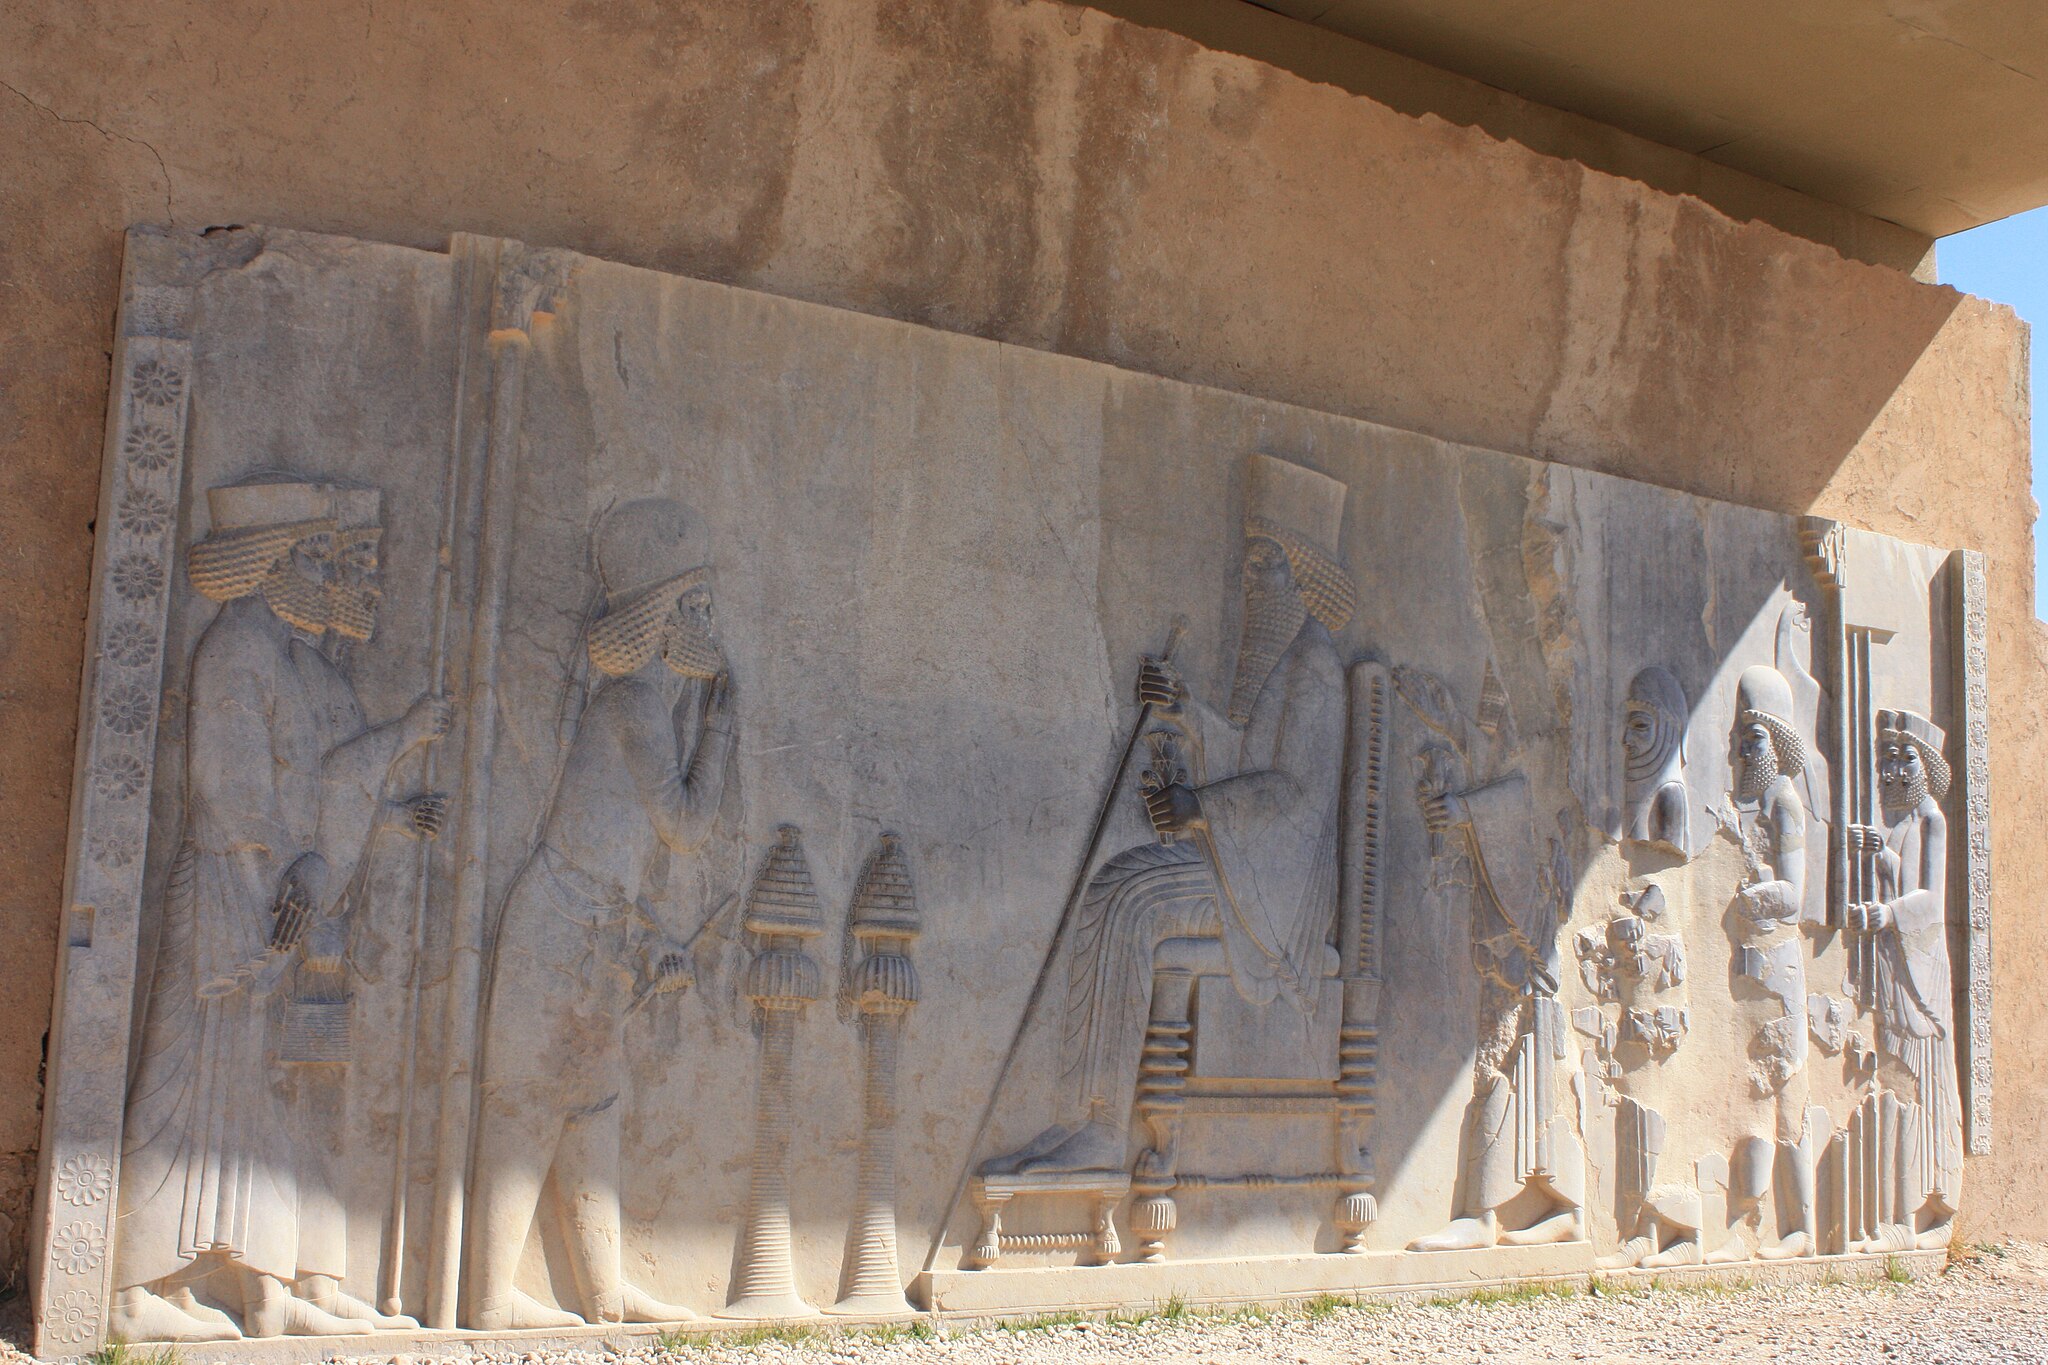
Title: Takhtejamshid 1174
Description: Persepolis in Shiraz
Date: 2009-04-03
Categories: GFDL, Taken with Canon EOS 450D, License migration redundant, Self-published work, 2009 in Persepolis, The Treasury Relief, Persepolis